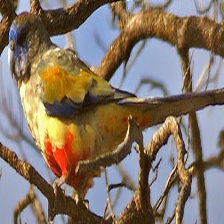
Species: EASTERN BLUEBONNET
Scientific name: NORTHIELLA HAEMATOGASTER